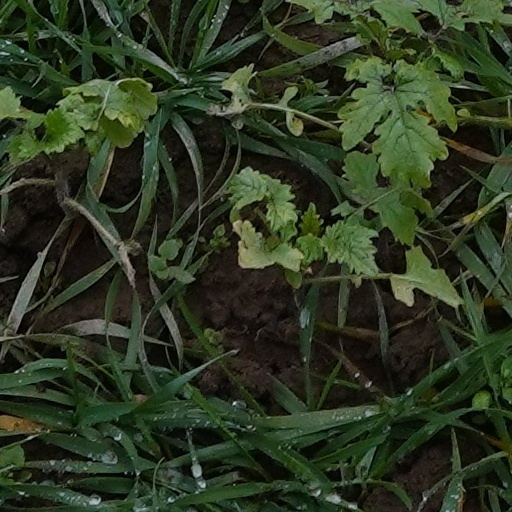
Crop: wheat